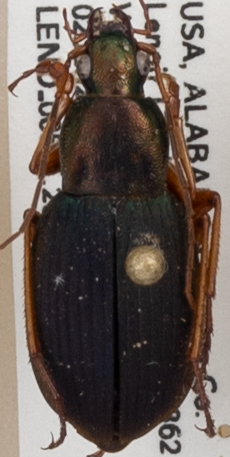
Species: Chlaenius aestivus
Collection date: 2021-06-02
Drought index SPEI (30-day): -0.608
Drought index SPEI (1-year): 1.382
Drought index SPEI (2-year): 1.69